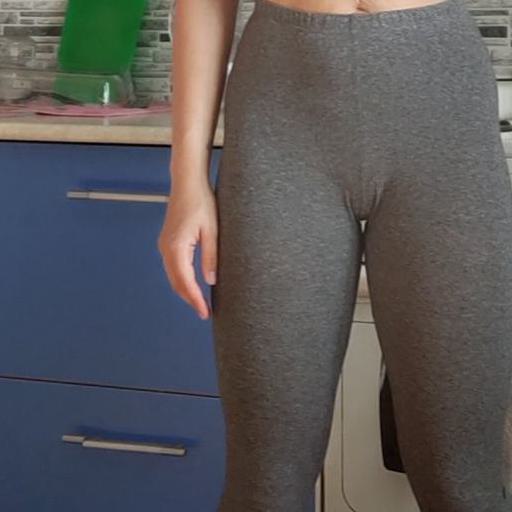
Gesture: no_gesture